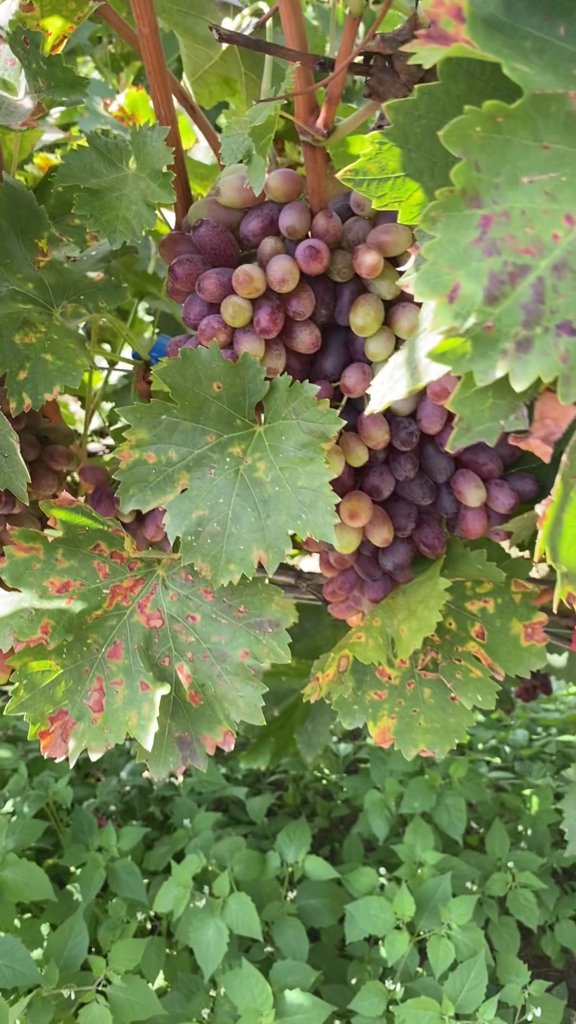
Berries visible: 116
Grape clusters: 2